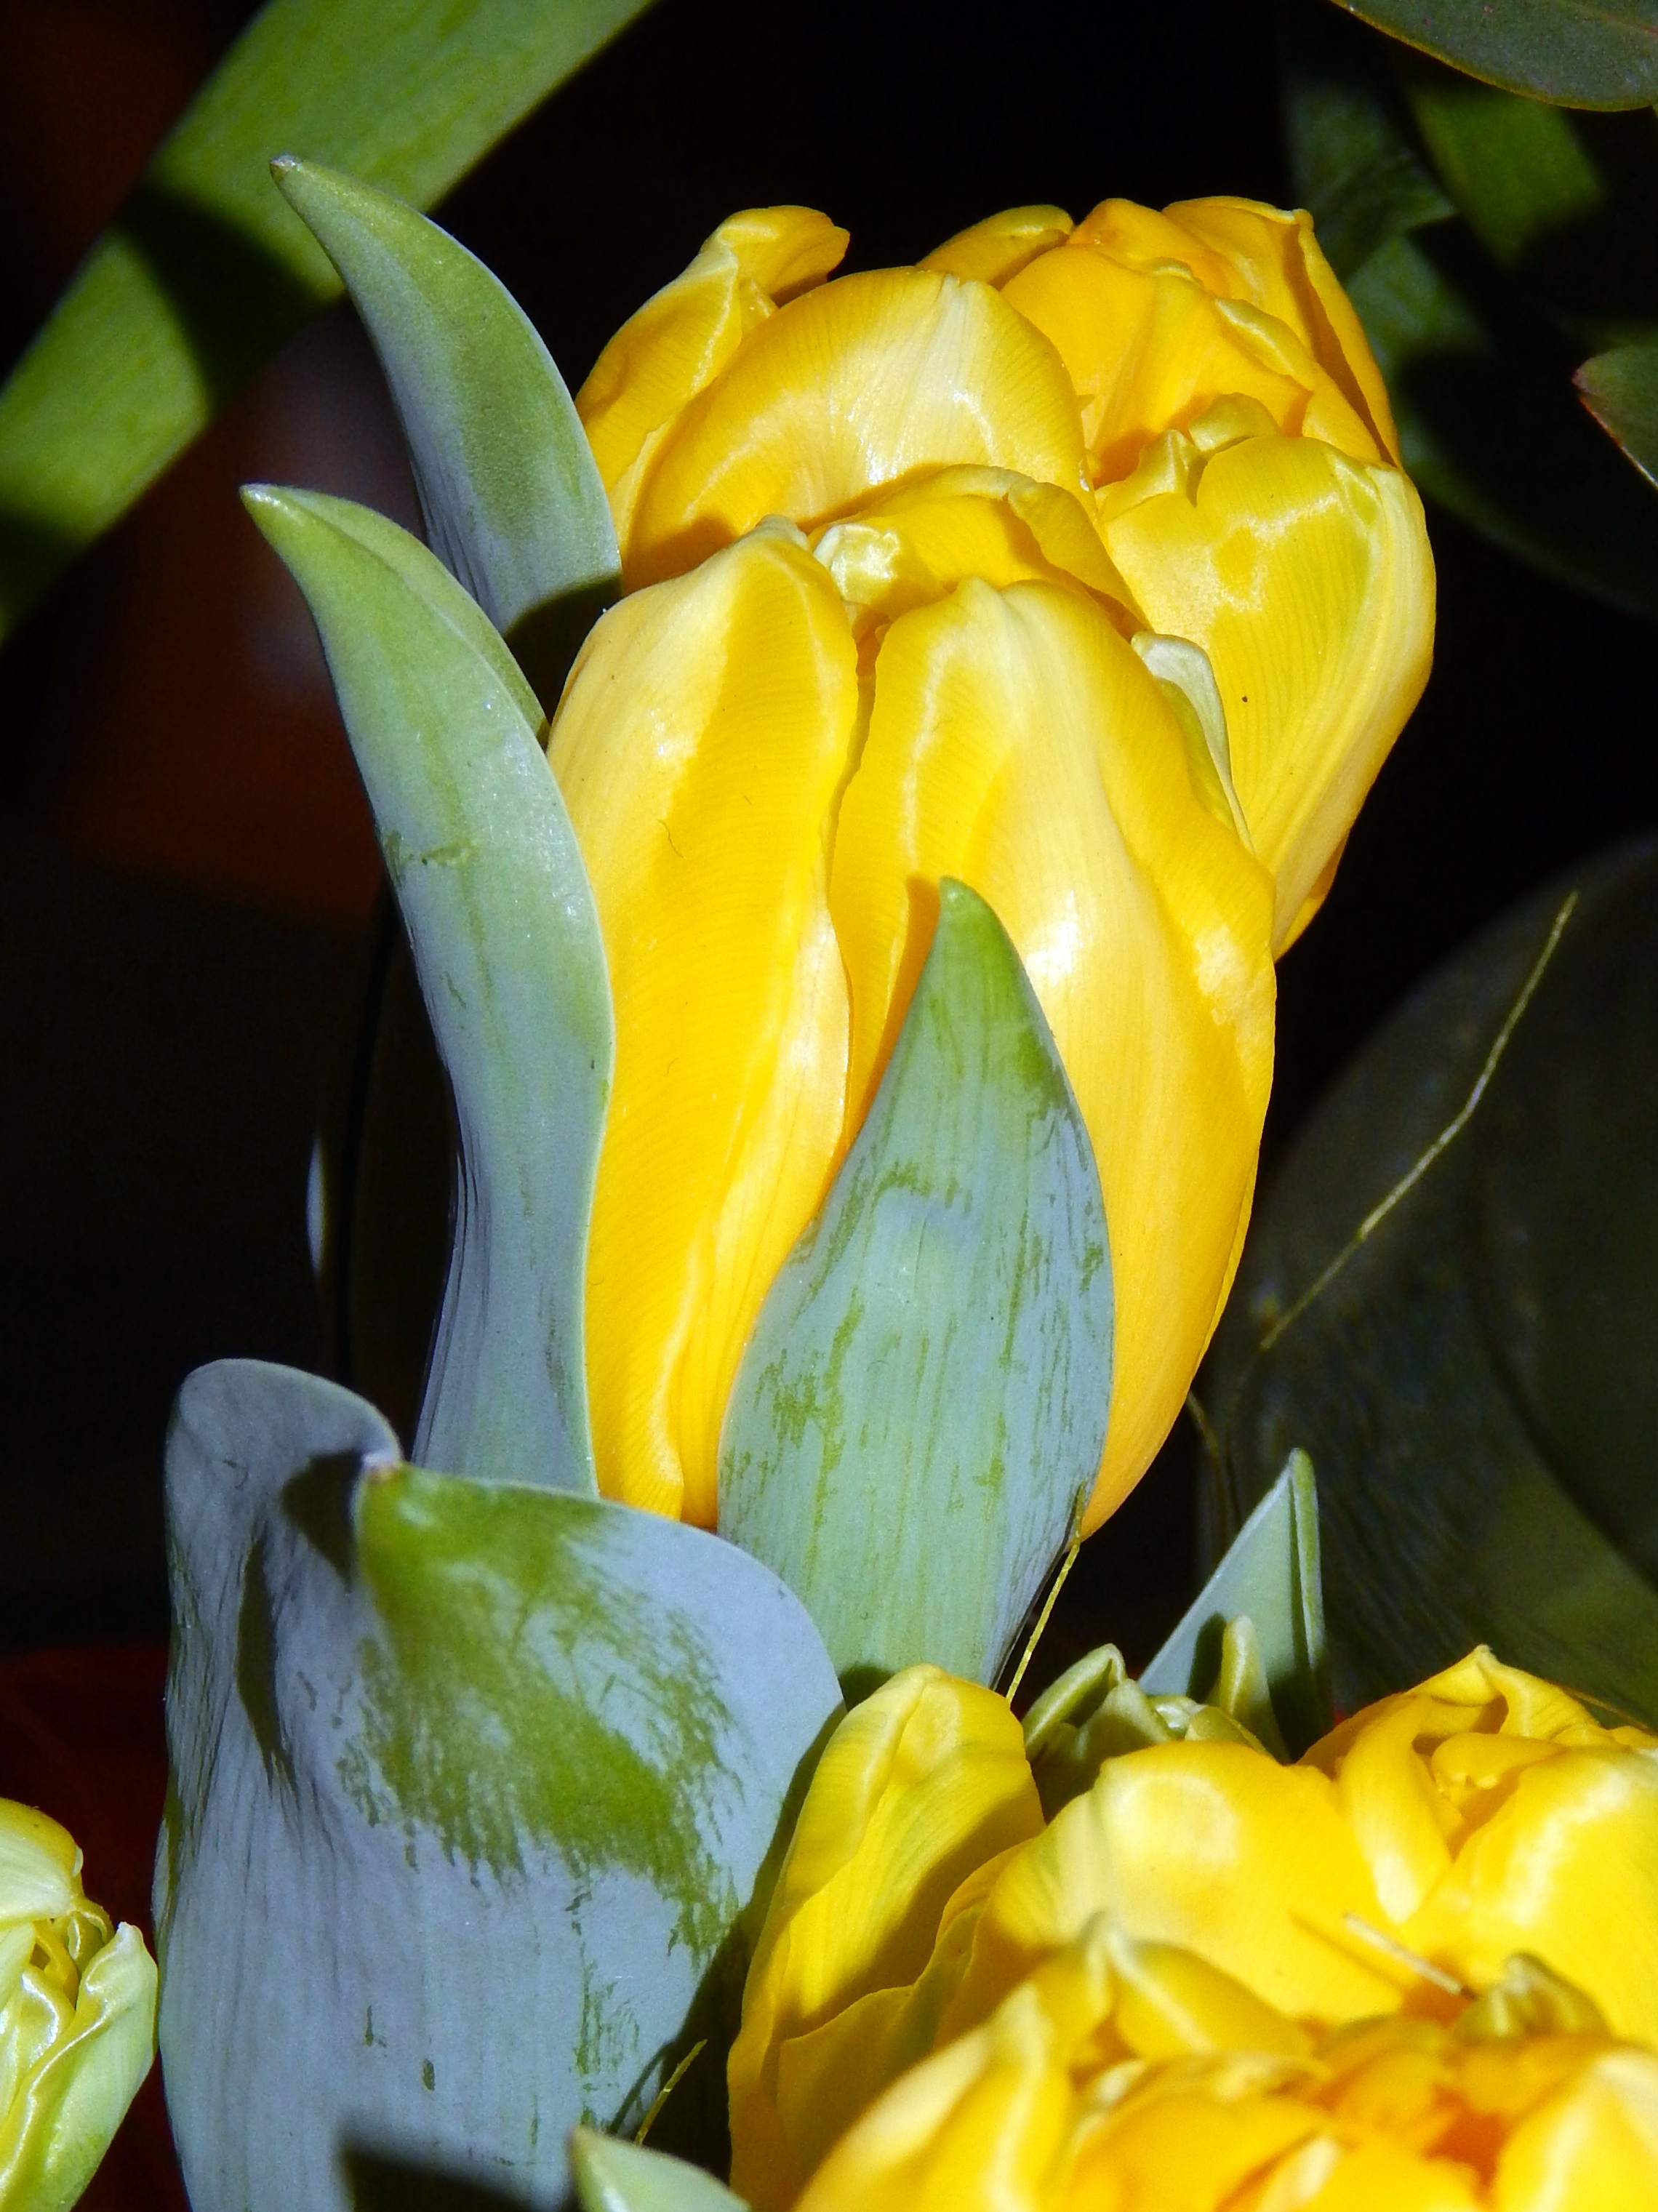
plant, leaf, flower, petal, tulip, food, spring, produce, yellow, flora, macro photography, flowering plant, land plant